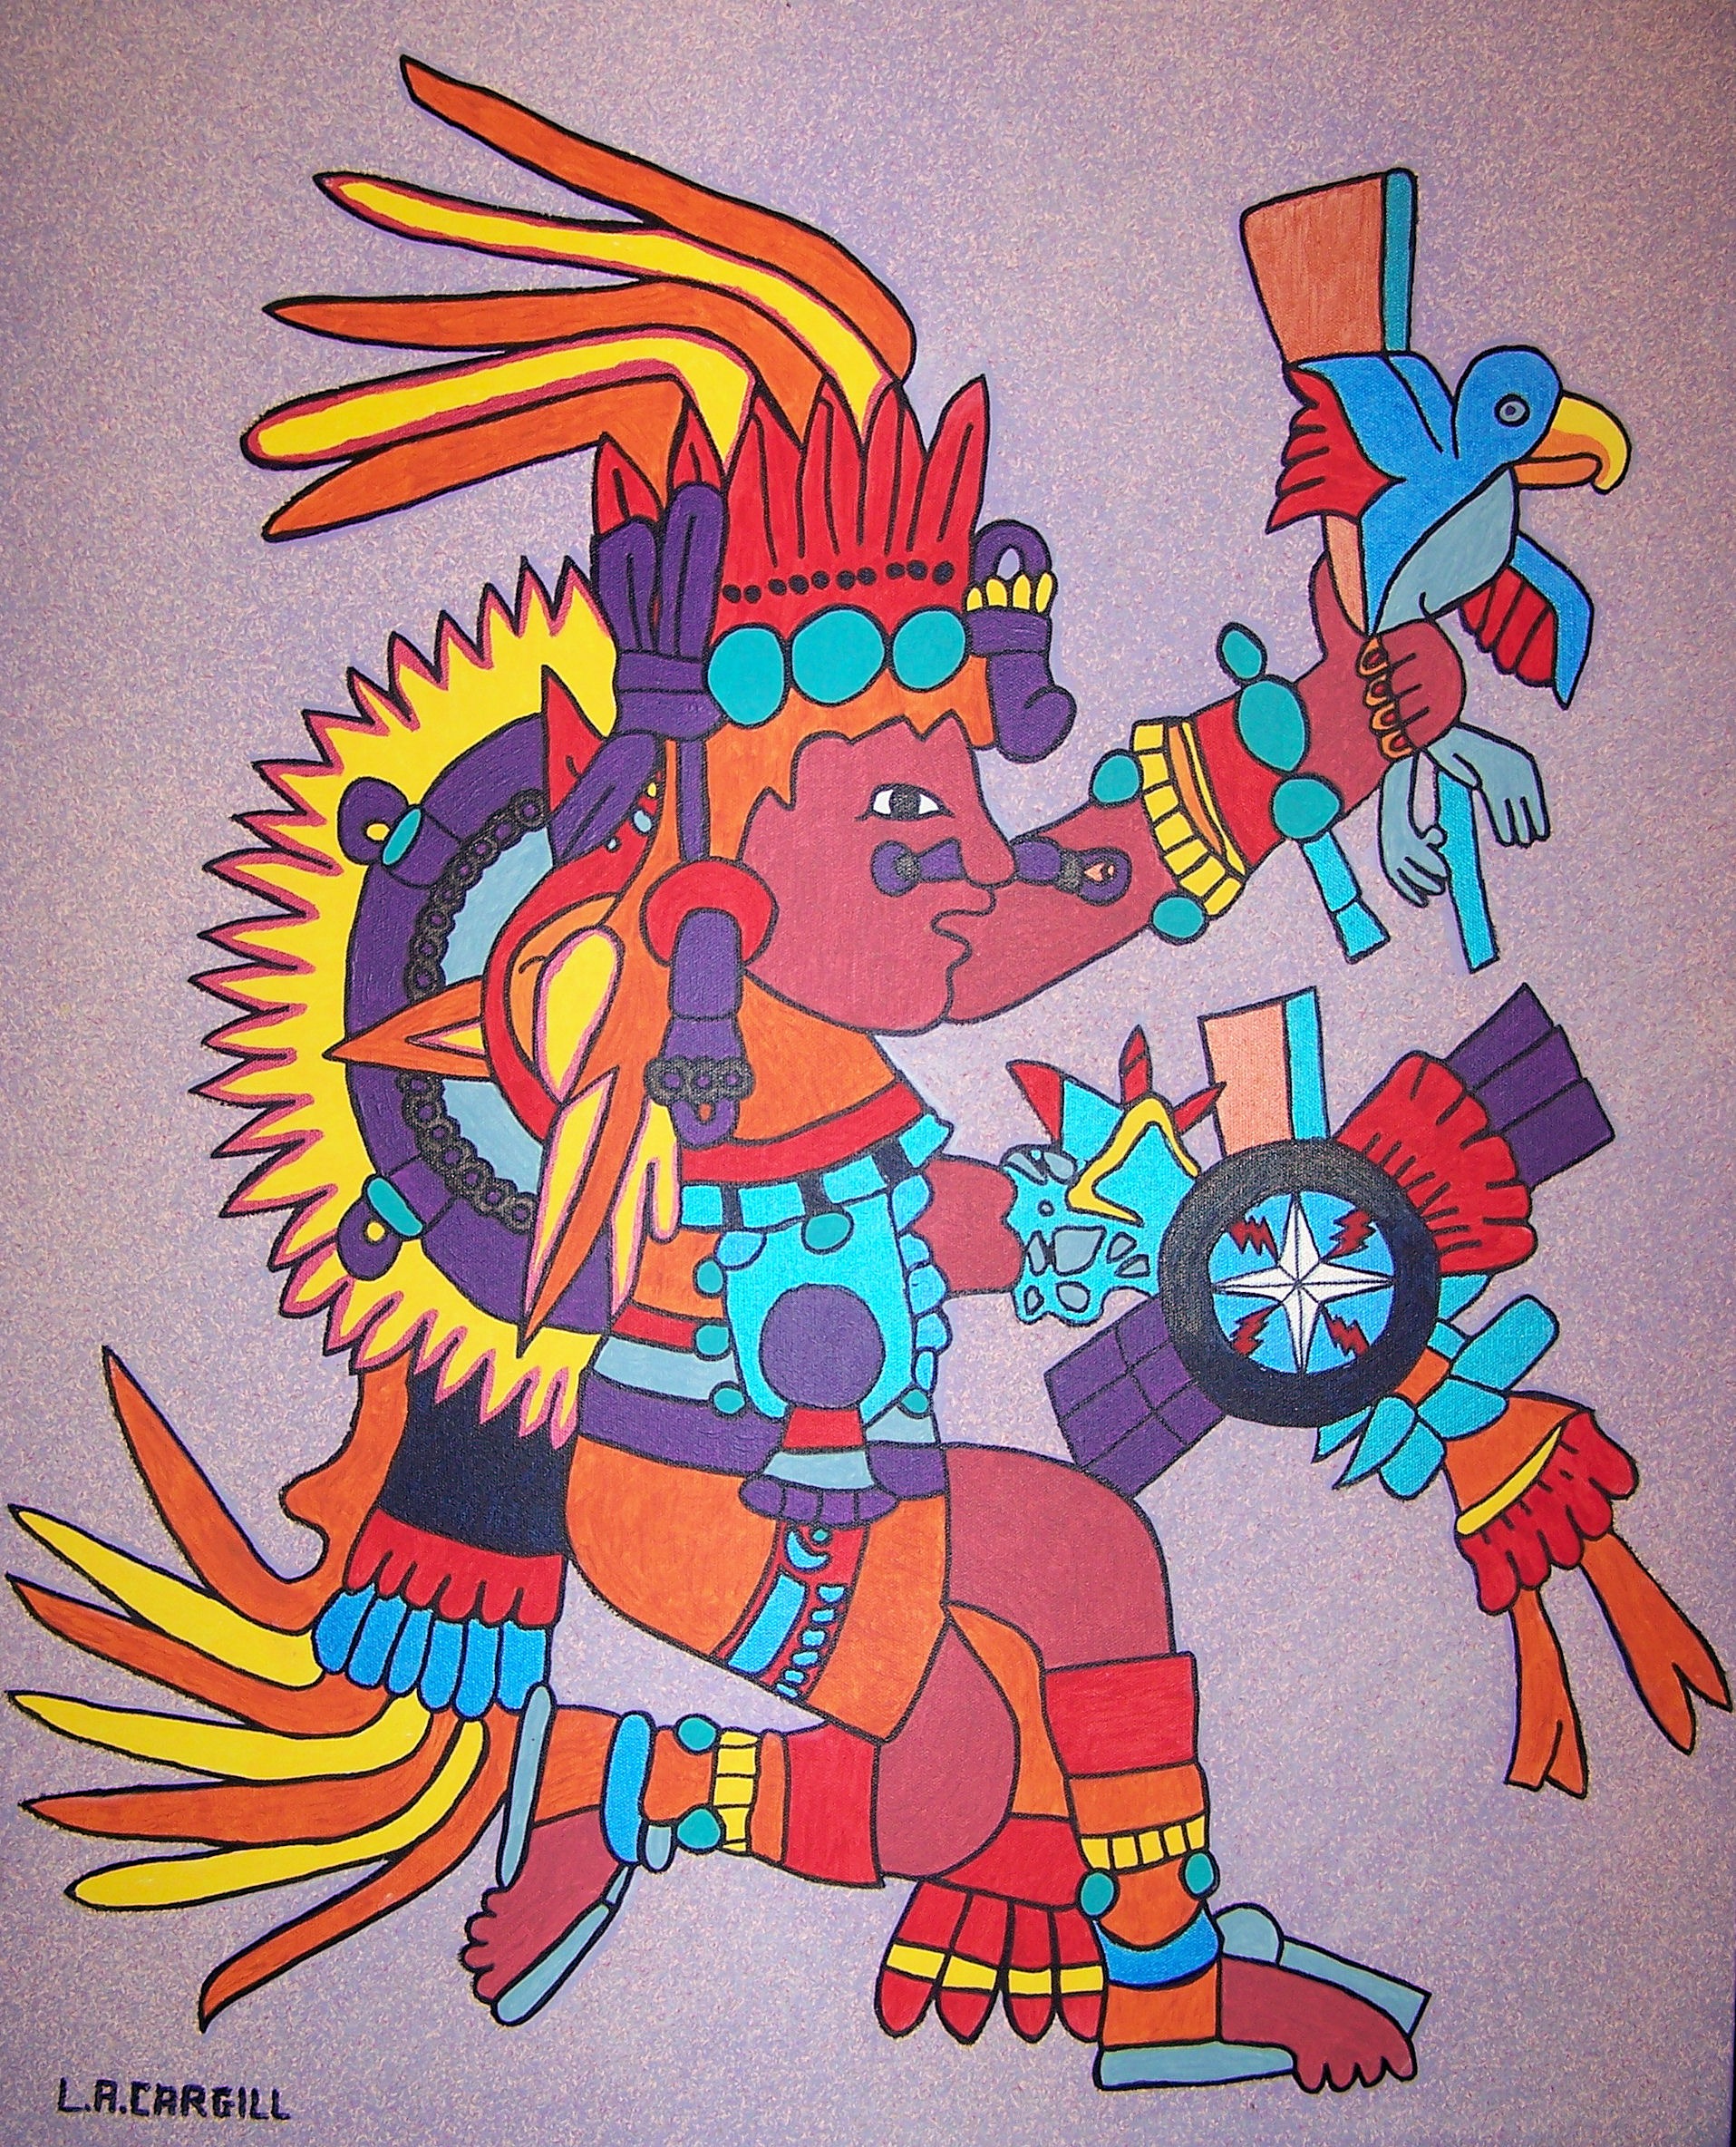
aztec, painting, art, sketch, drawing, illustration, cartoon, incas, comic book, tonatiuh, aztec day god, aztec god